The Darkest Hour (film)

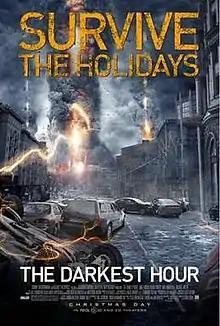
Theatrical release poster

The Darkest Hour is a 2011 science fiction action film directed by Chris Gorak from a screenplay by Jon Spaihts and produced by Timur Bekmambetov. The film stars Emile Hirsch, Max Minghella, Olivia Thirlby, Rachael Taylor, and Joel Kinnaman as a group of people caught in an alien invasion. The film was released on December 25, 2011 in the United States, and grossed $65 million on a $35 million budget.